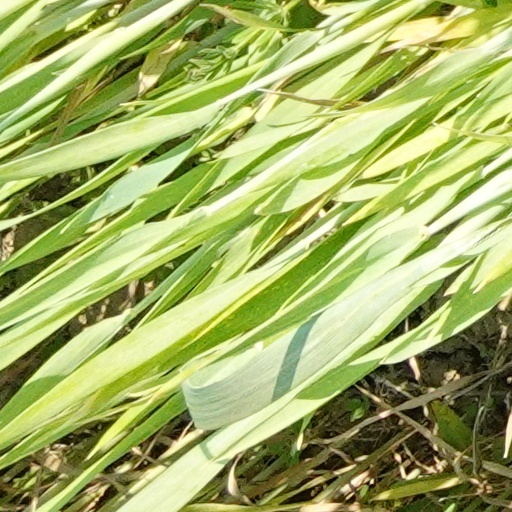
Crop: wheat